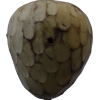
Label: cherimoya